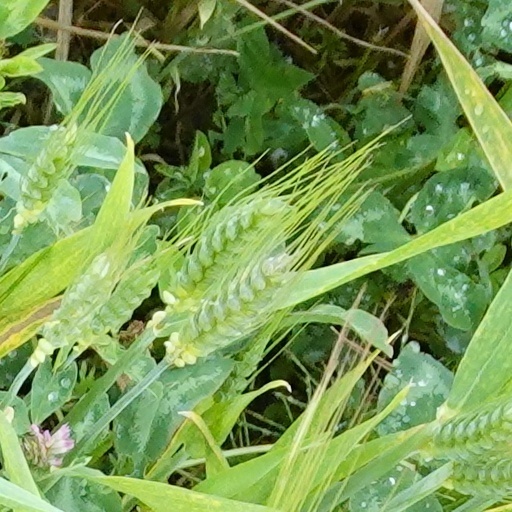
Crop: wheat